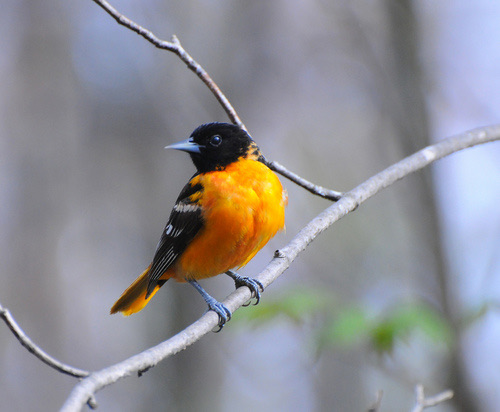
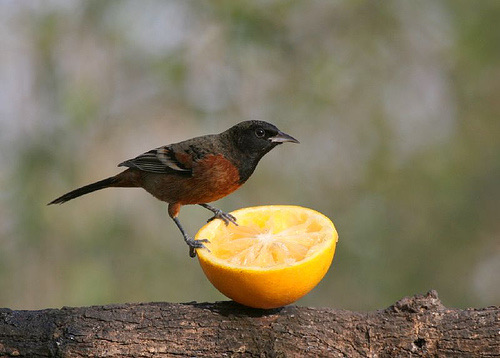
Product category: misc
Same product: yes